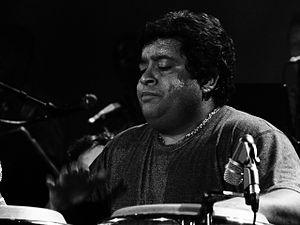
Giovanni Hidalgo est un percussionniste portoricain.